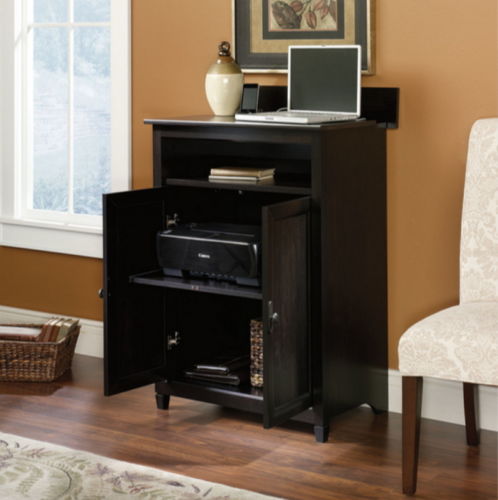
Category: cabinet